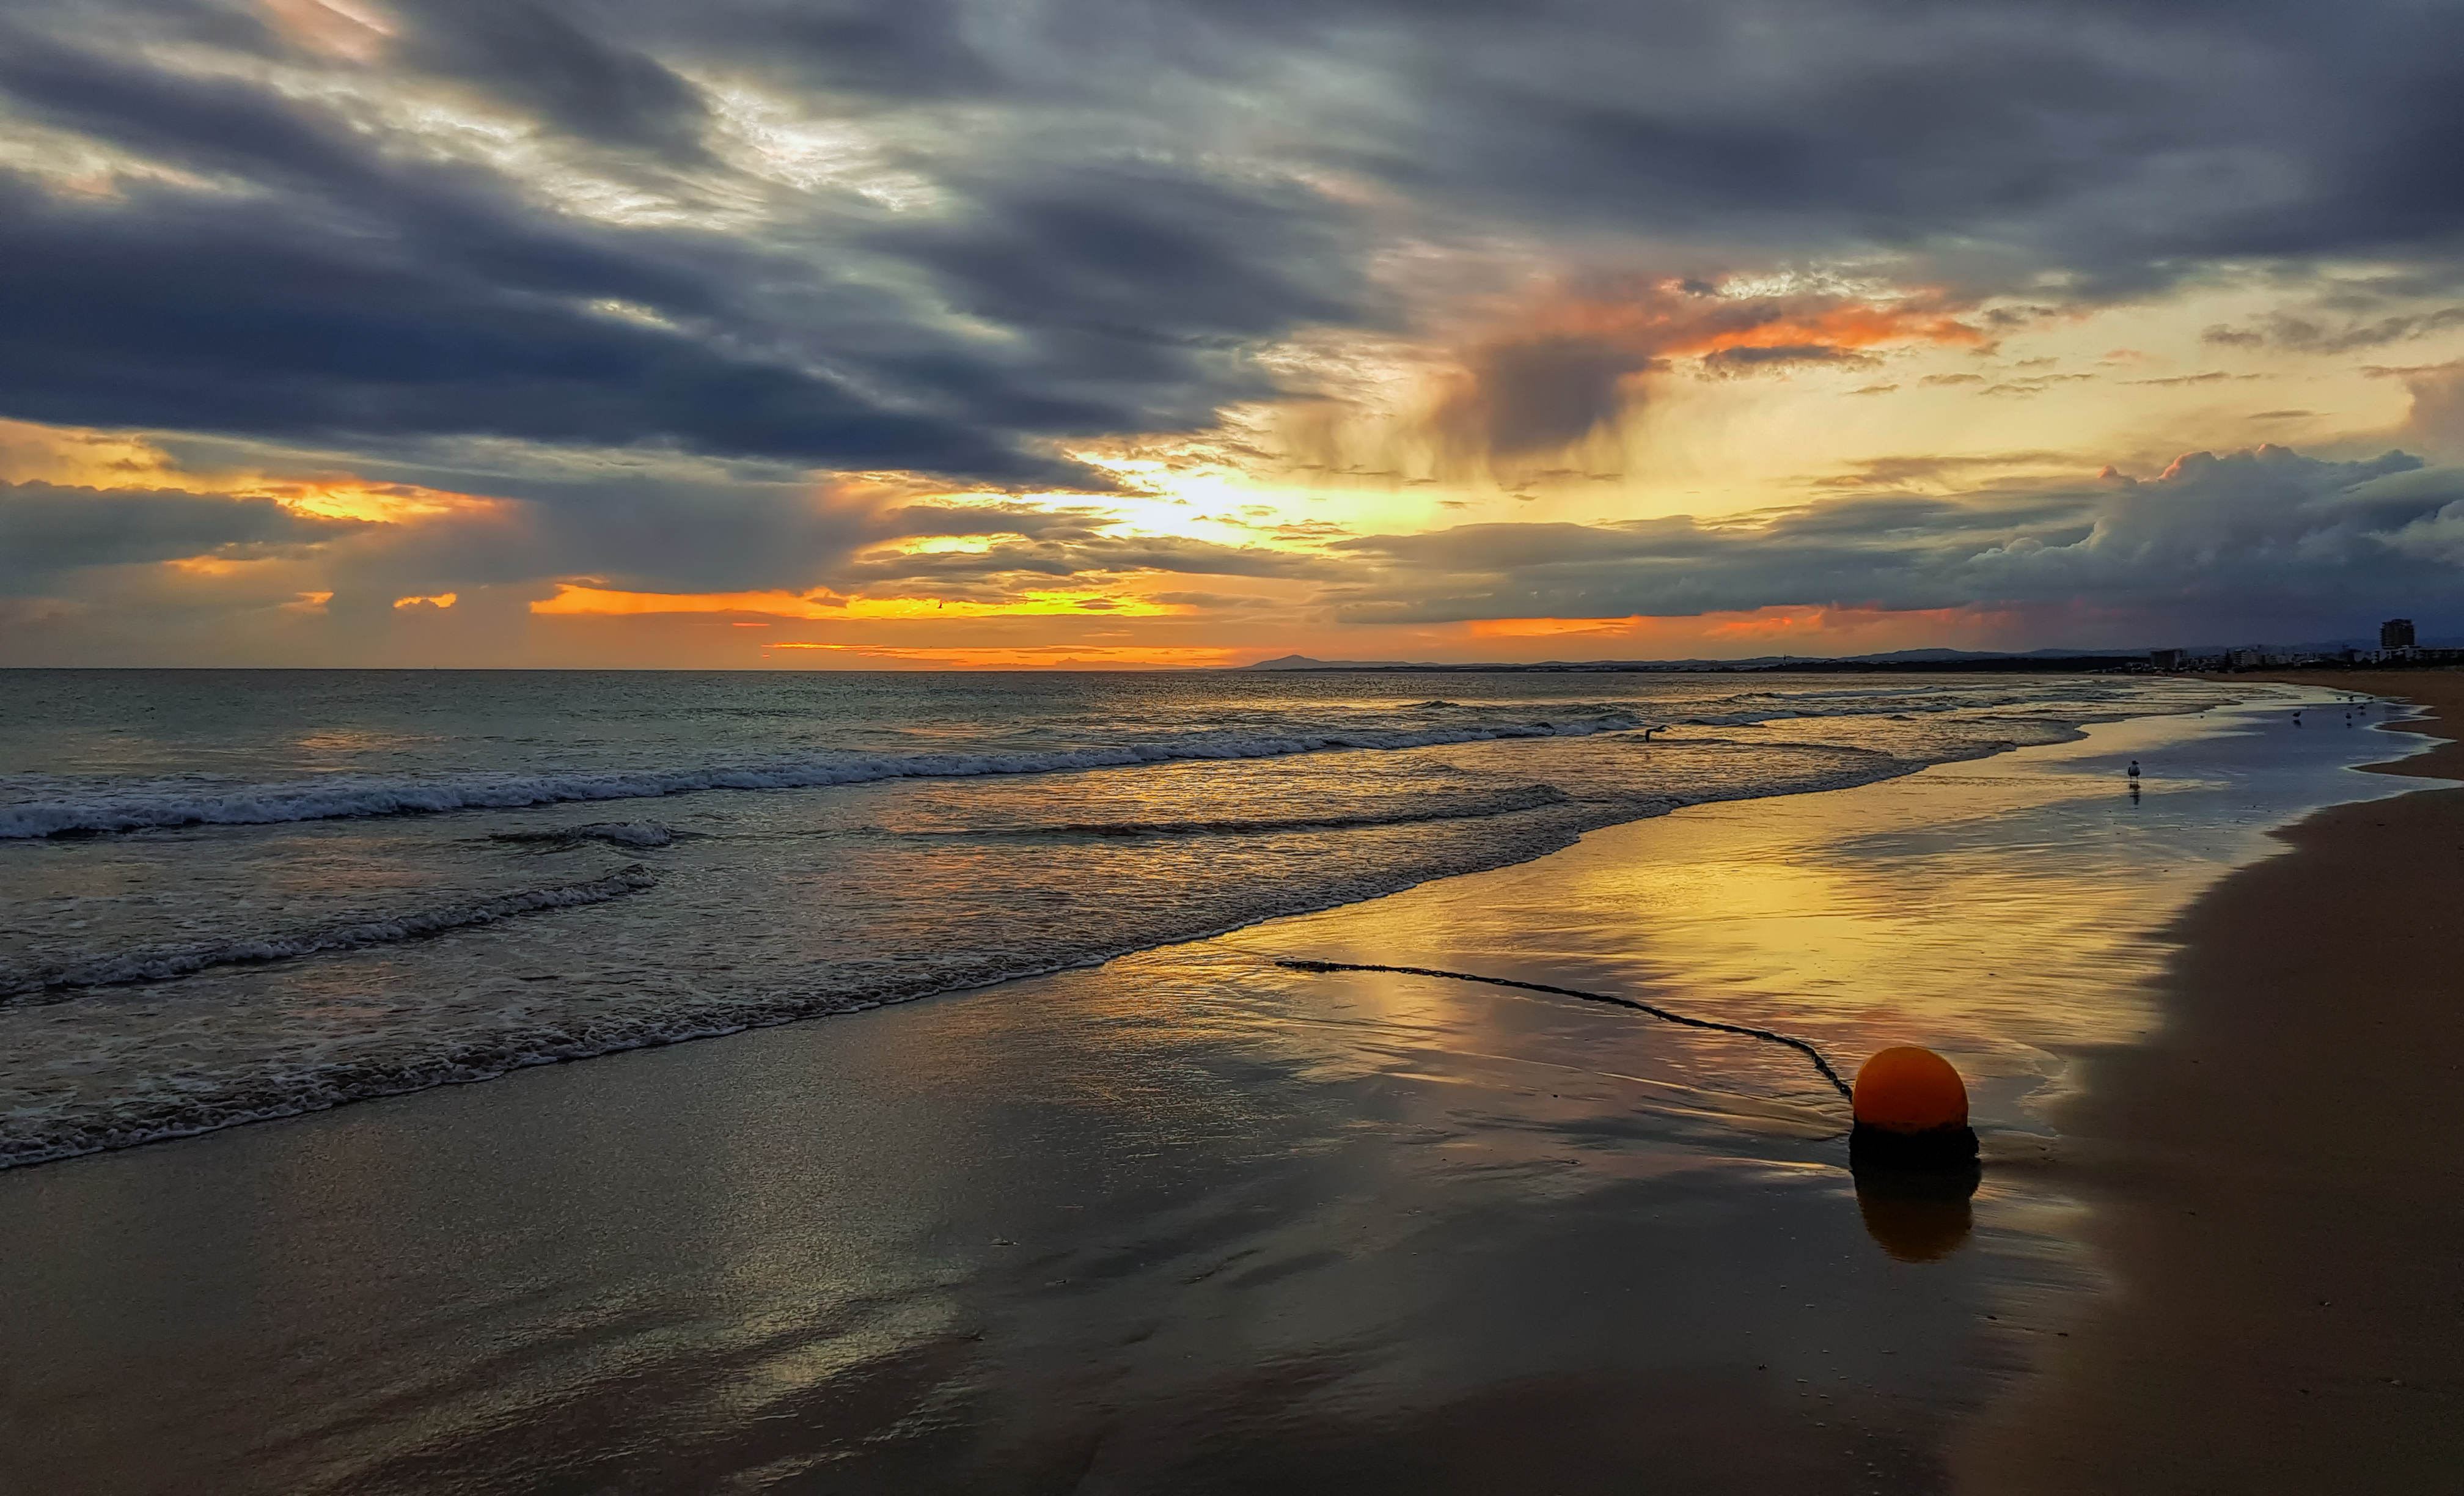
sunset, ocean, sky, horizon, sea, cloud, shore, calm, evening, beach, sunrise, red sky at morning, afterglow, morning, coast, orange, wave, water, dusk, reflection, wind wave, atmosphere, sunlight, tropics, dawn, photography, tide, sun, vacation, cumulus, coastal and oceanic landforms, stock photography, landscape, sound